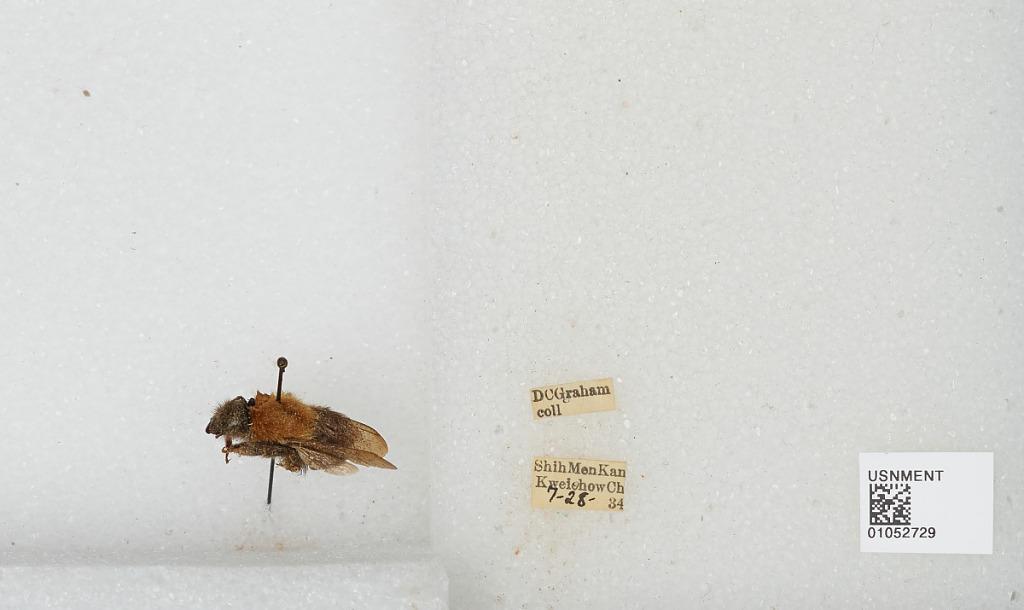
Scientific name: Bombus sp.
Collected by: D. Graham
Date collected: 1934-7-28
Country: China
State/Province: Guizhou
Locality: Shimenkan